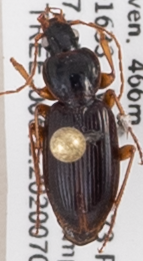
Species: Synuchus impunctatus
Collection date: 2020-07-07
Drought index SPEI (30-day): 0.998
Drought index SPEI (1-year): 1.01
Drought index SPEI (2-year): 2.09